The Year of the Cannibals

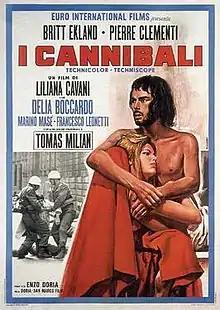
Original film poster

The Year of the Cannibals is a 1969 Italian drama film directed by Liliana Cavani and starring Britt Ekland, Pierre Clémenti, and Tomas Milian. It is a modernized retelling of the Greek tragedy "Antigone", set in contemporary Milan and drawing upon socio-political themes and imagery of the time, including the protests of 1968, the counter-cultural movement, and the Years of Lead.